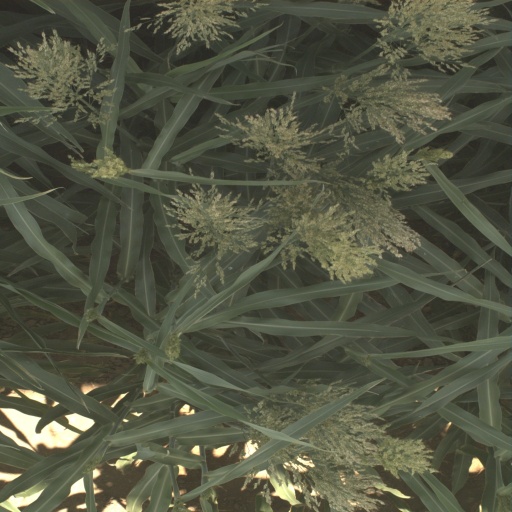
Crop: sorghum